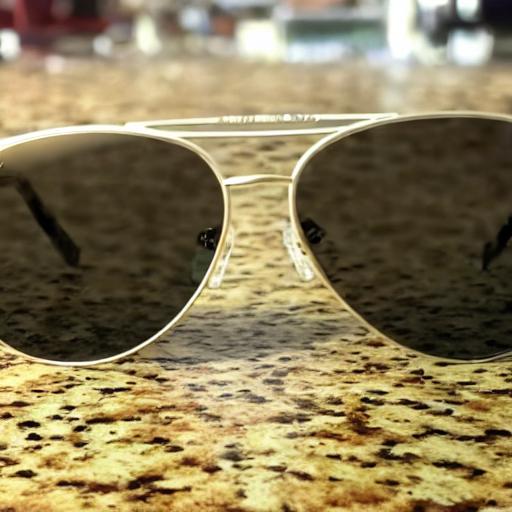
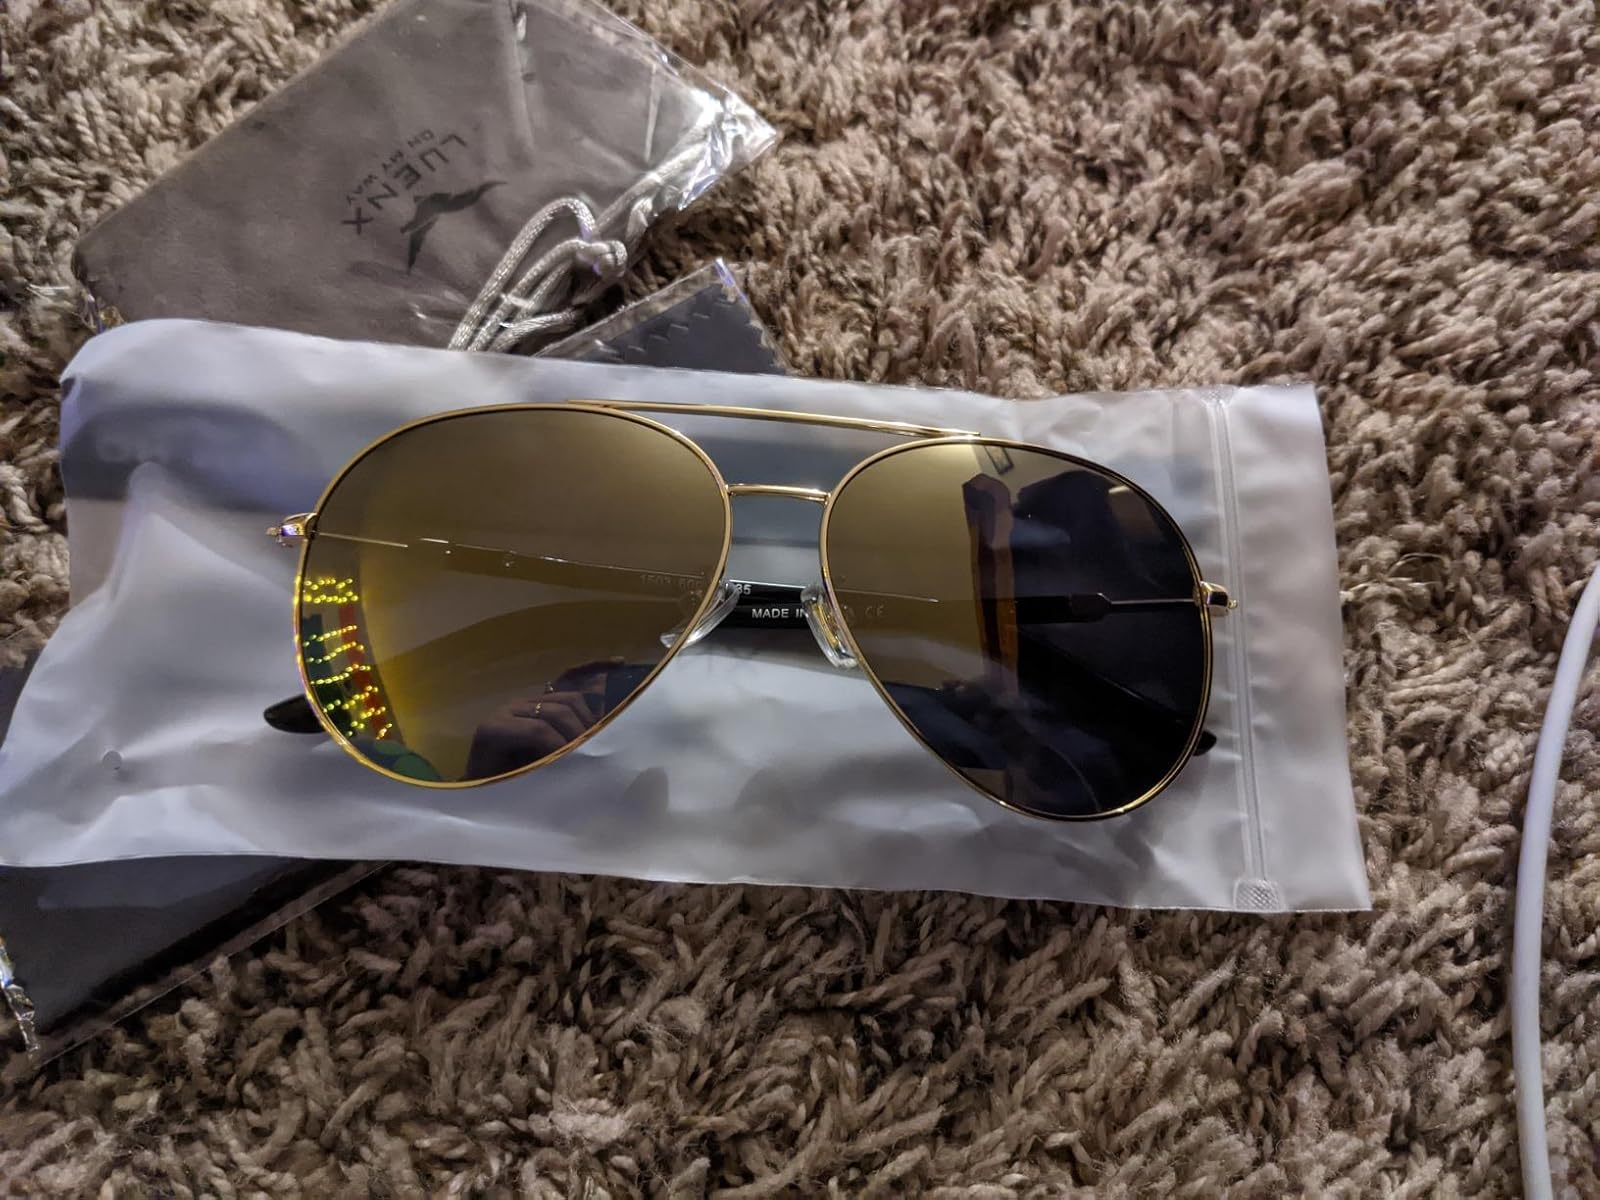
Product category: accessories_sunglasses
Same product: no